Kristijan Koren

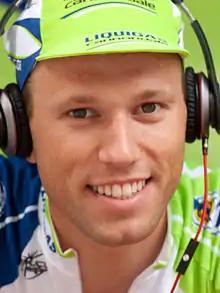
Koren at the 2012 Critérium du Dauphiné

Kristijan Koren (born 25 November 1986) is a Slovenian former professional road racing cyclist, who rode for UCI Continental team .